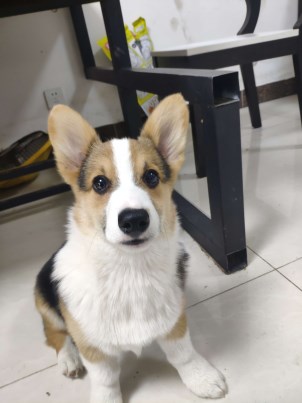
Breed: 2909-n000116-Cardigan